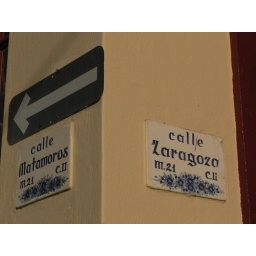
I really liked the ceramic street signs embedded in the walls of the buildings.